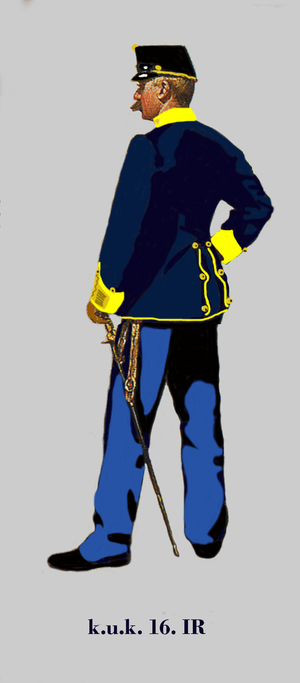
Sous-lieutenant d'infanterie Autriche-Hongroise (k.u.k.). 16e régiment d'infanterie hongroise en uniforme de la service petit Egalisierung: Schwefelgels - Knöpfe: Gold Unit identification color: sulphur - buttons: gold Coleur d'identification du régiment: jaune soufre - boutons: d'or